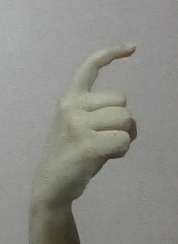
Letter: ra